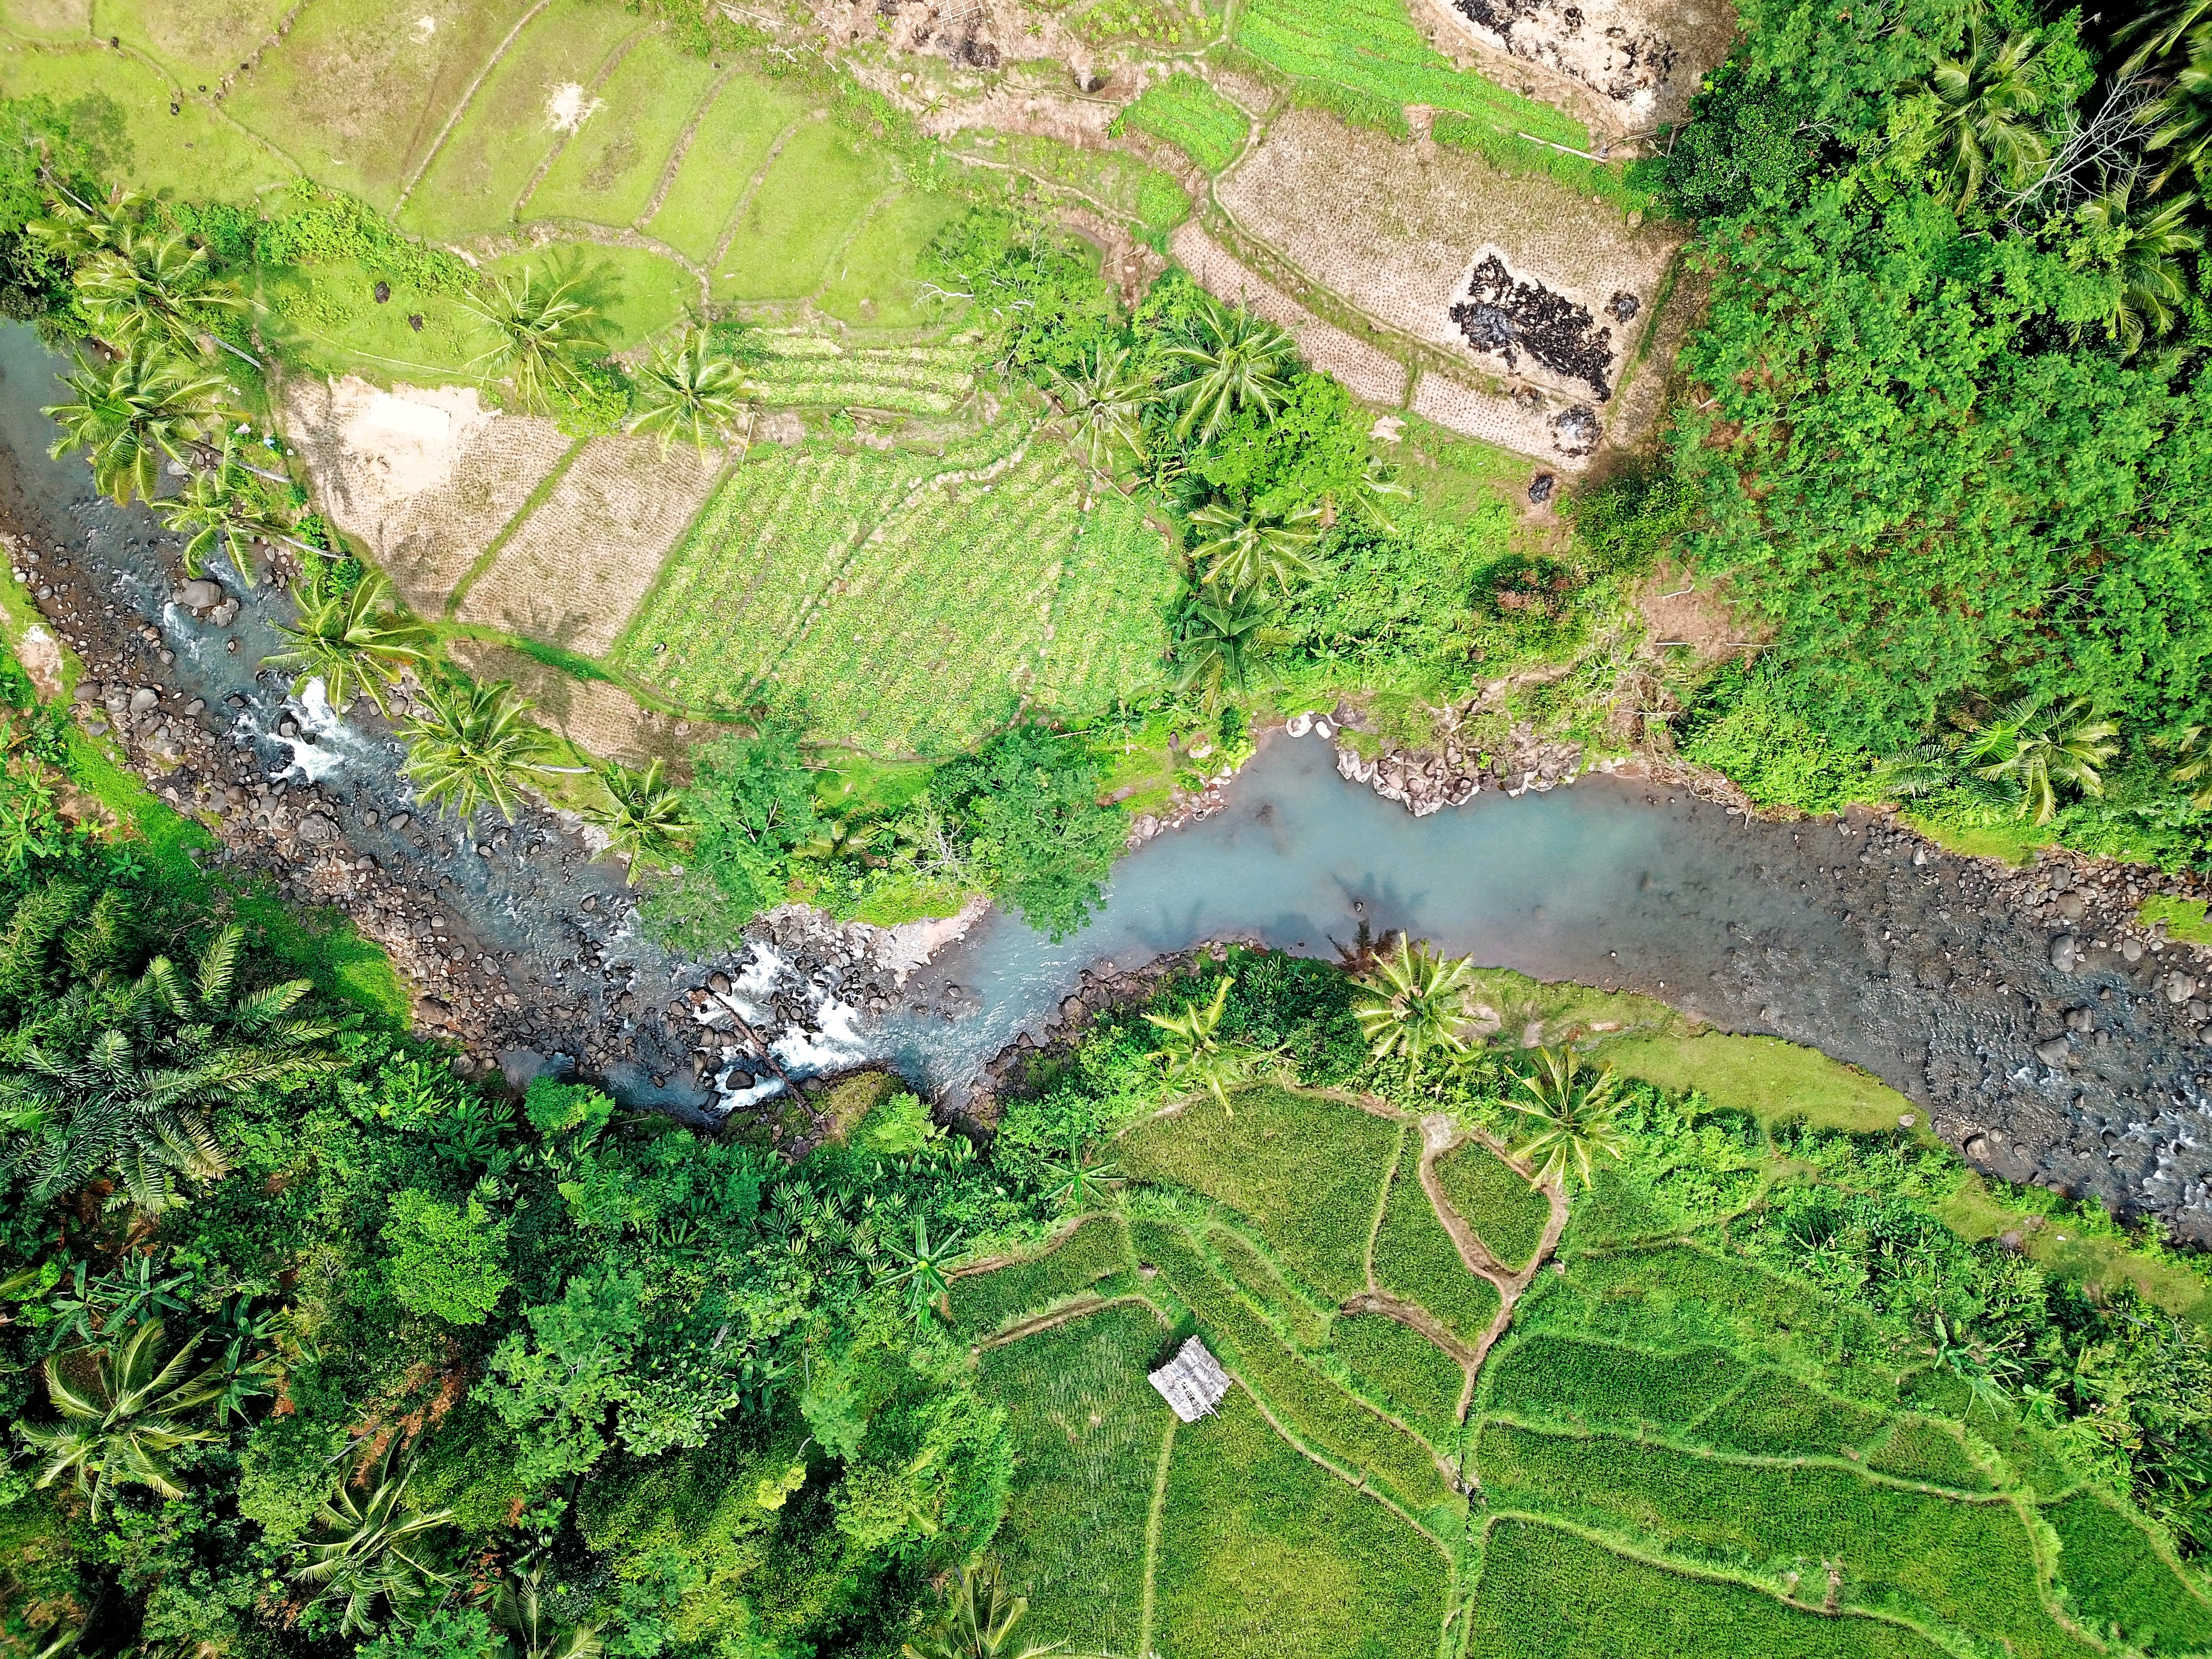
aerial photography, tree, geological phenomenon, grass, landscape, bird's eye view, watercourse, plant, photography, Drainage basin